Young Man with a Horn (film)

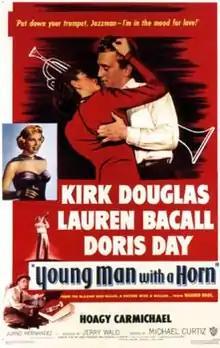
Theatrical release poster

Young Man with a Horn is a 1950 American musical drama film starring Kirk Douglas, Lauren Bacall, Doris Day, Hoagy Carmichael, and Juano Hernandez. It was based on the 1938 novel of the same name by Dorothy Baker, inspired by the life of jazz cornetist Bix Beiderbecke. The film was directed by Michael Curtiz, produced by Jerry Wald, and its screenplay written by Carl Foreman and Edmund H. North.